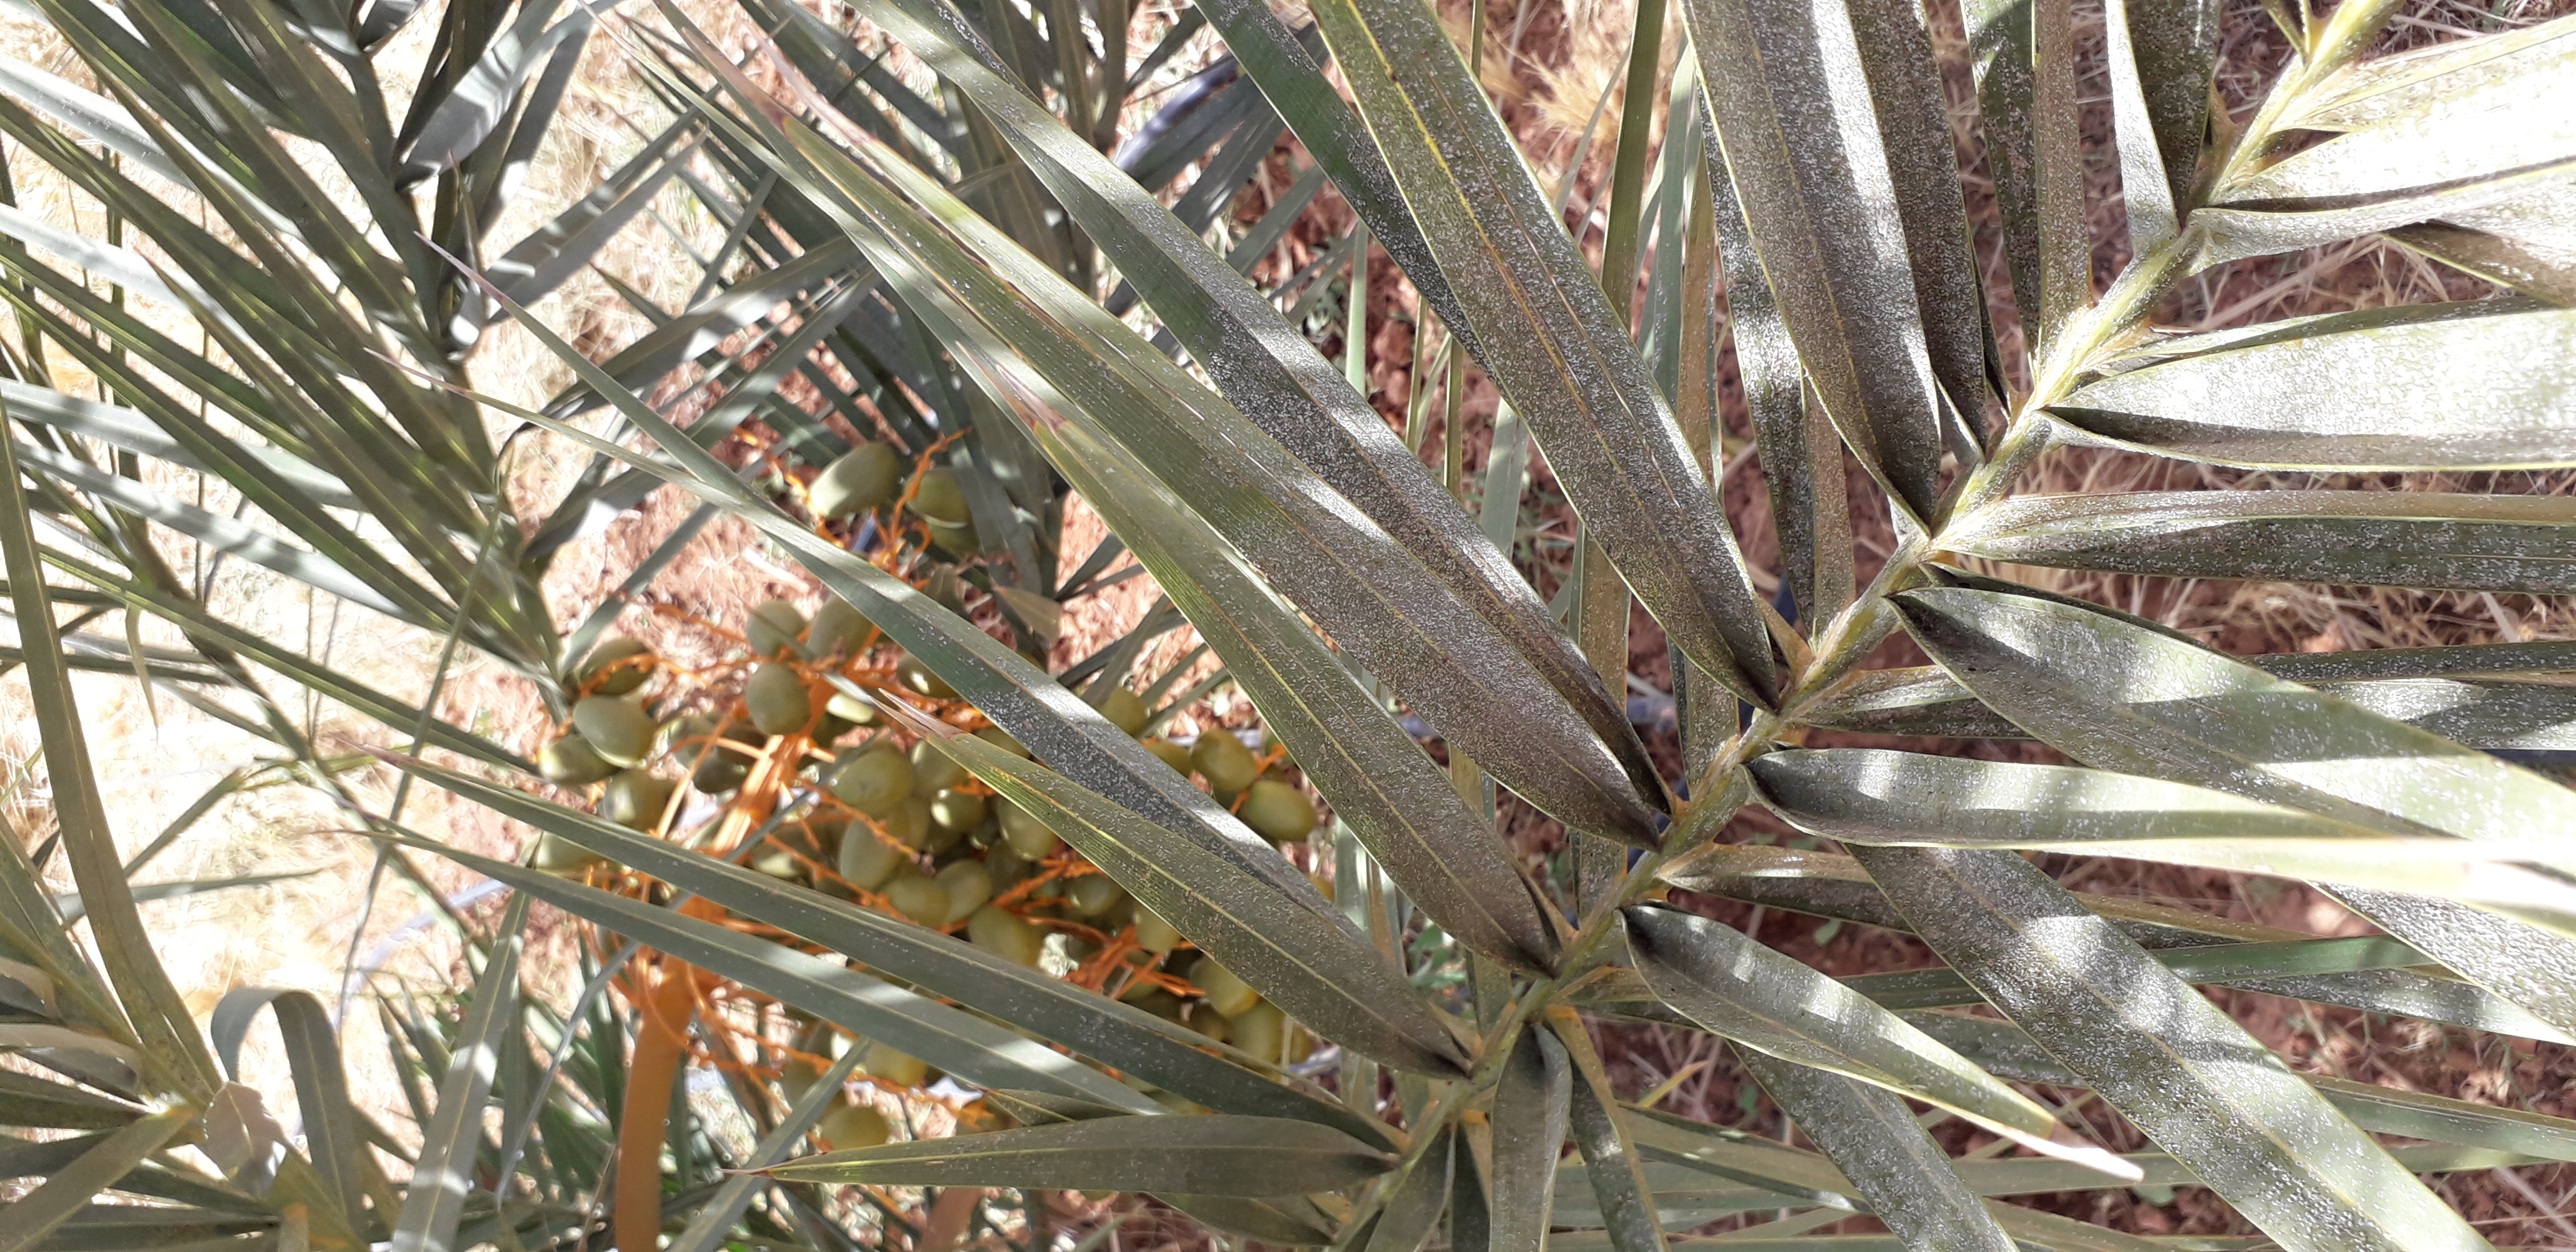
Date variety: Boufagous